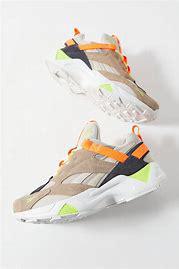
Brand: Reebok
Model: Aztrek 96